Carl Huneke

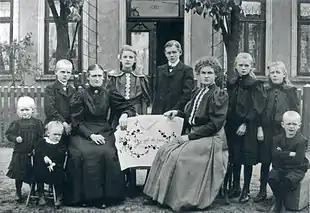

Carl Johan Jacob Hüneke was born on 19 June 1898 in Achim bei Bremen, Germany to Johann and Johanna Helmcke Hüneke. Carl was one of nine children, the middle of three boys. Johann Hüneke was a postal worker who died when Carl was nine years old.